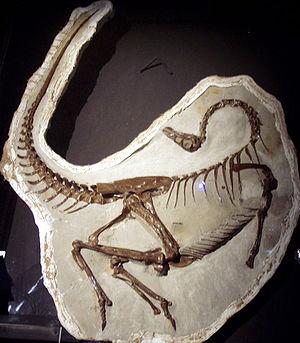
Les dinosaures et oiseaux fossiles sont fréquemment trouvés dans une position caractéristique montrant la tête rejetée en arrière, la queue en extension et la gueule grande ouverte. La cause de cette posture, parfois nommée « position mortuaire » a fait l'objet d'un débat entre scientifiques. Les explications traditionnelles allaient du dessèchement d'un fort ligament du cou entrainant le rejet de la tête vers l'arrière à l'action de courants dans les rivières pouvant, aléatoirement, placer le cadavre dans une telle position.
La formation de Horseshoe Canyon fait partie du groupe d'Edmonton, une formation stratigraphique datant de la fin du Crétacé supérieur. Elle se trouve à 17 km au sud-ouest de Drumheller près de la ville d'Edmonton dans l'ouest du Canada. Elle a un diamètre d'environ 3 km et une épaisseur de 230 m. La formation de Horseshoe Canyon se compose de mudstones, de grès et d'argiles riches en charbons. On y retrouve un nombre important d'anciens milieux qui s'y sont succédé comme des plaines inondables, des estuaires et des tourbières et qui ont abouti à la conservation d'une grande diversité de fossiles.